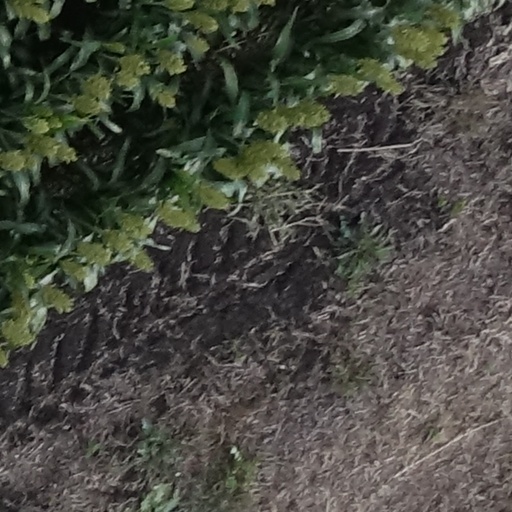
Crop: sorghum